Grindley Plateau

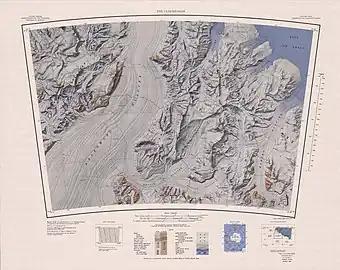
Grindley Plateau in northwest of map

Grindley Plateau is in the central Queen Alexandra Range, north of Mount Kirkpatrick.